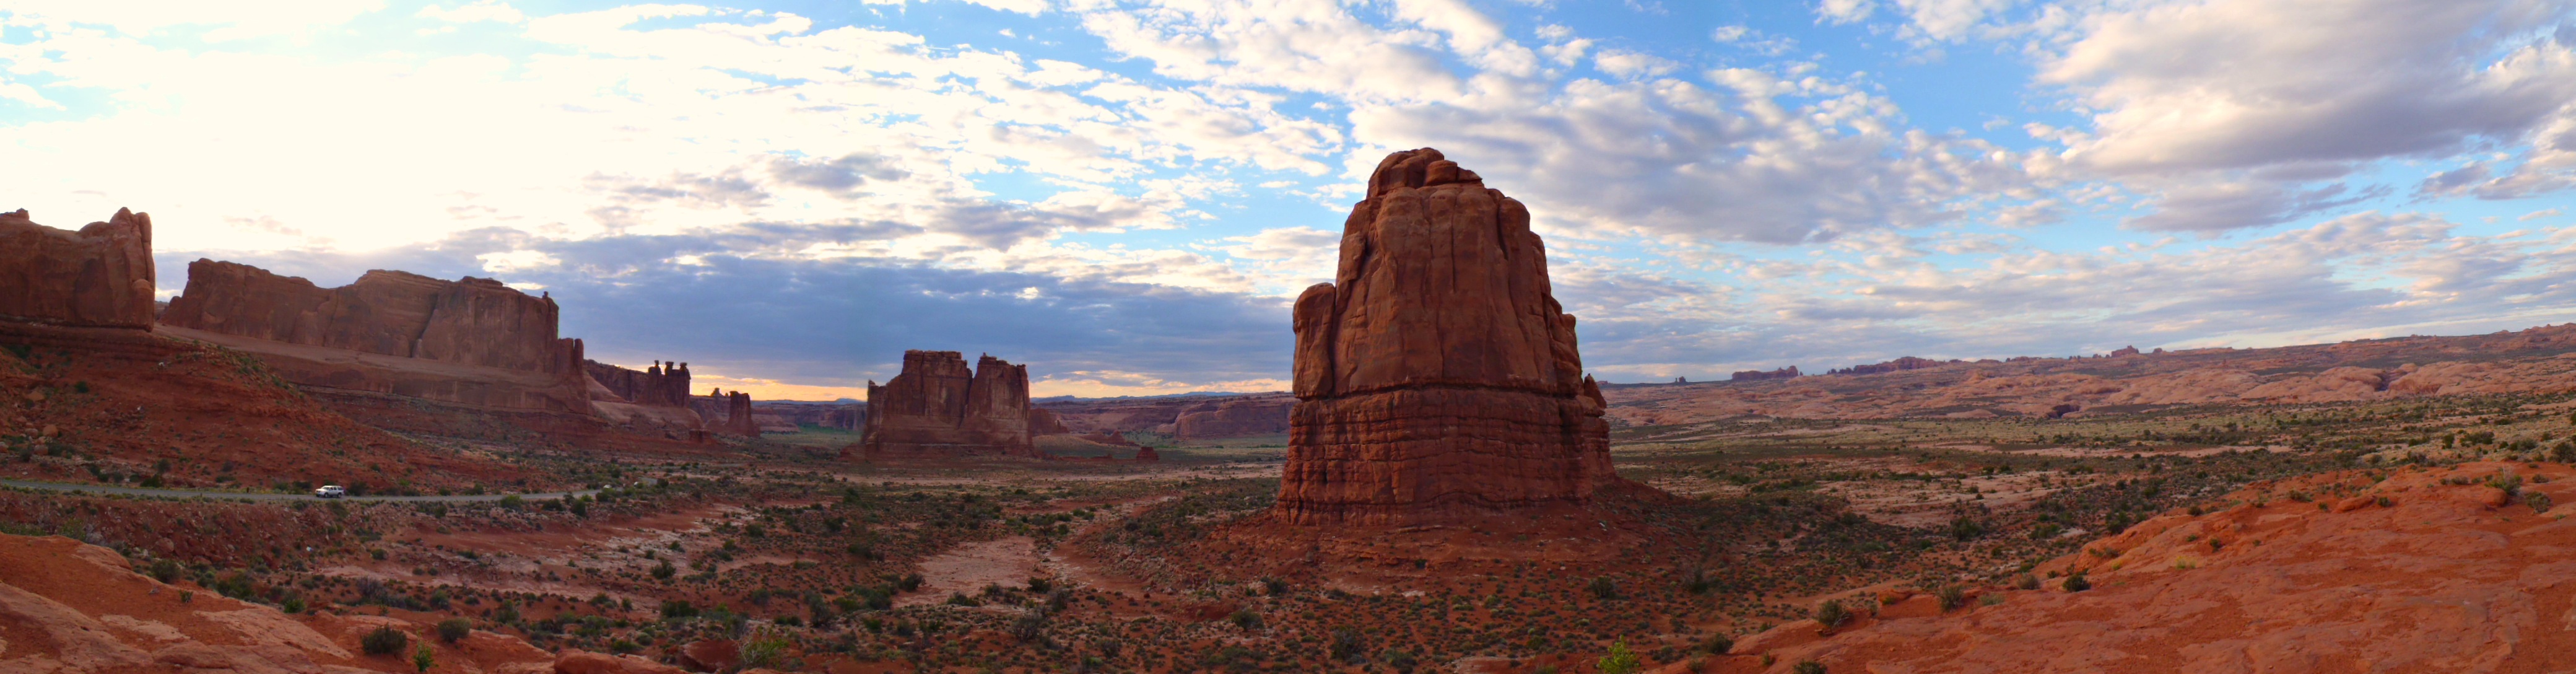
valley, panorama, formation, arch, landmark, canyon, badlands, plateau, wadi, butte, landform, historic site, geographical feature